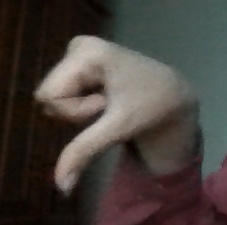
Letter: waw